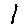
Label: 1